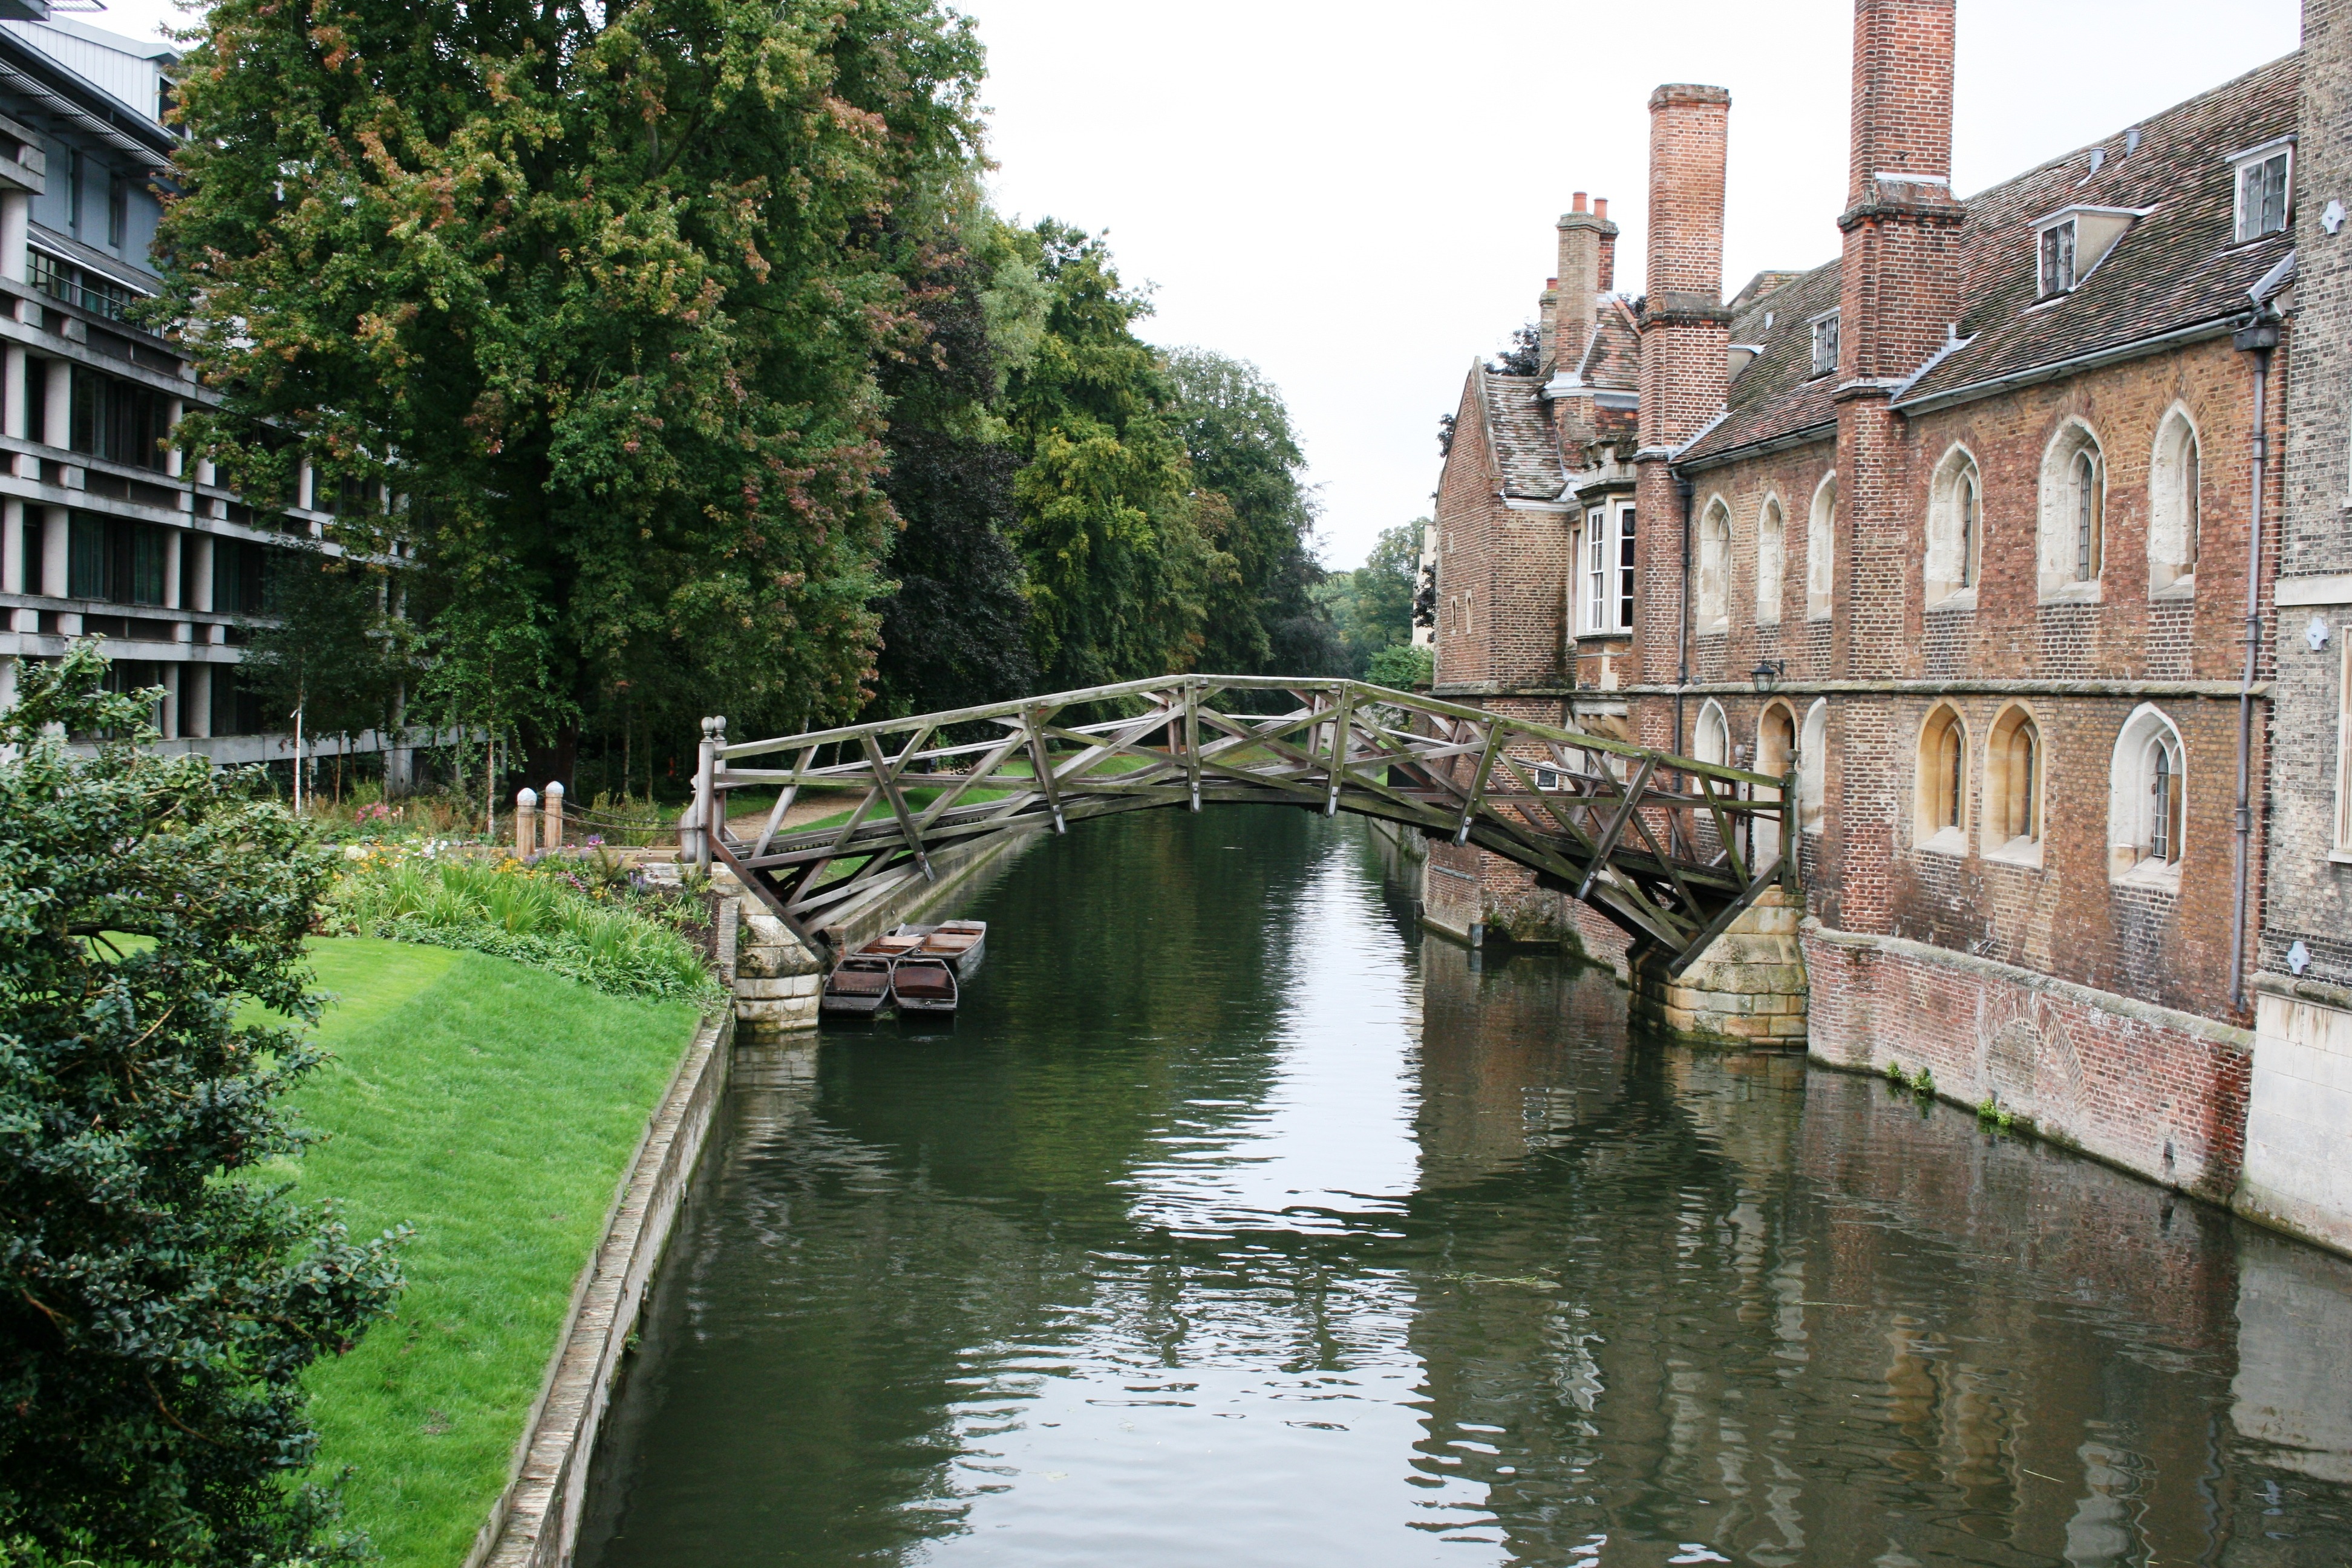
water, bridge, river, canal, waterway, body of water, england, cambridge, channel, ditch, moat, landform, mathematical bridge, geographical feature